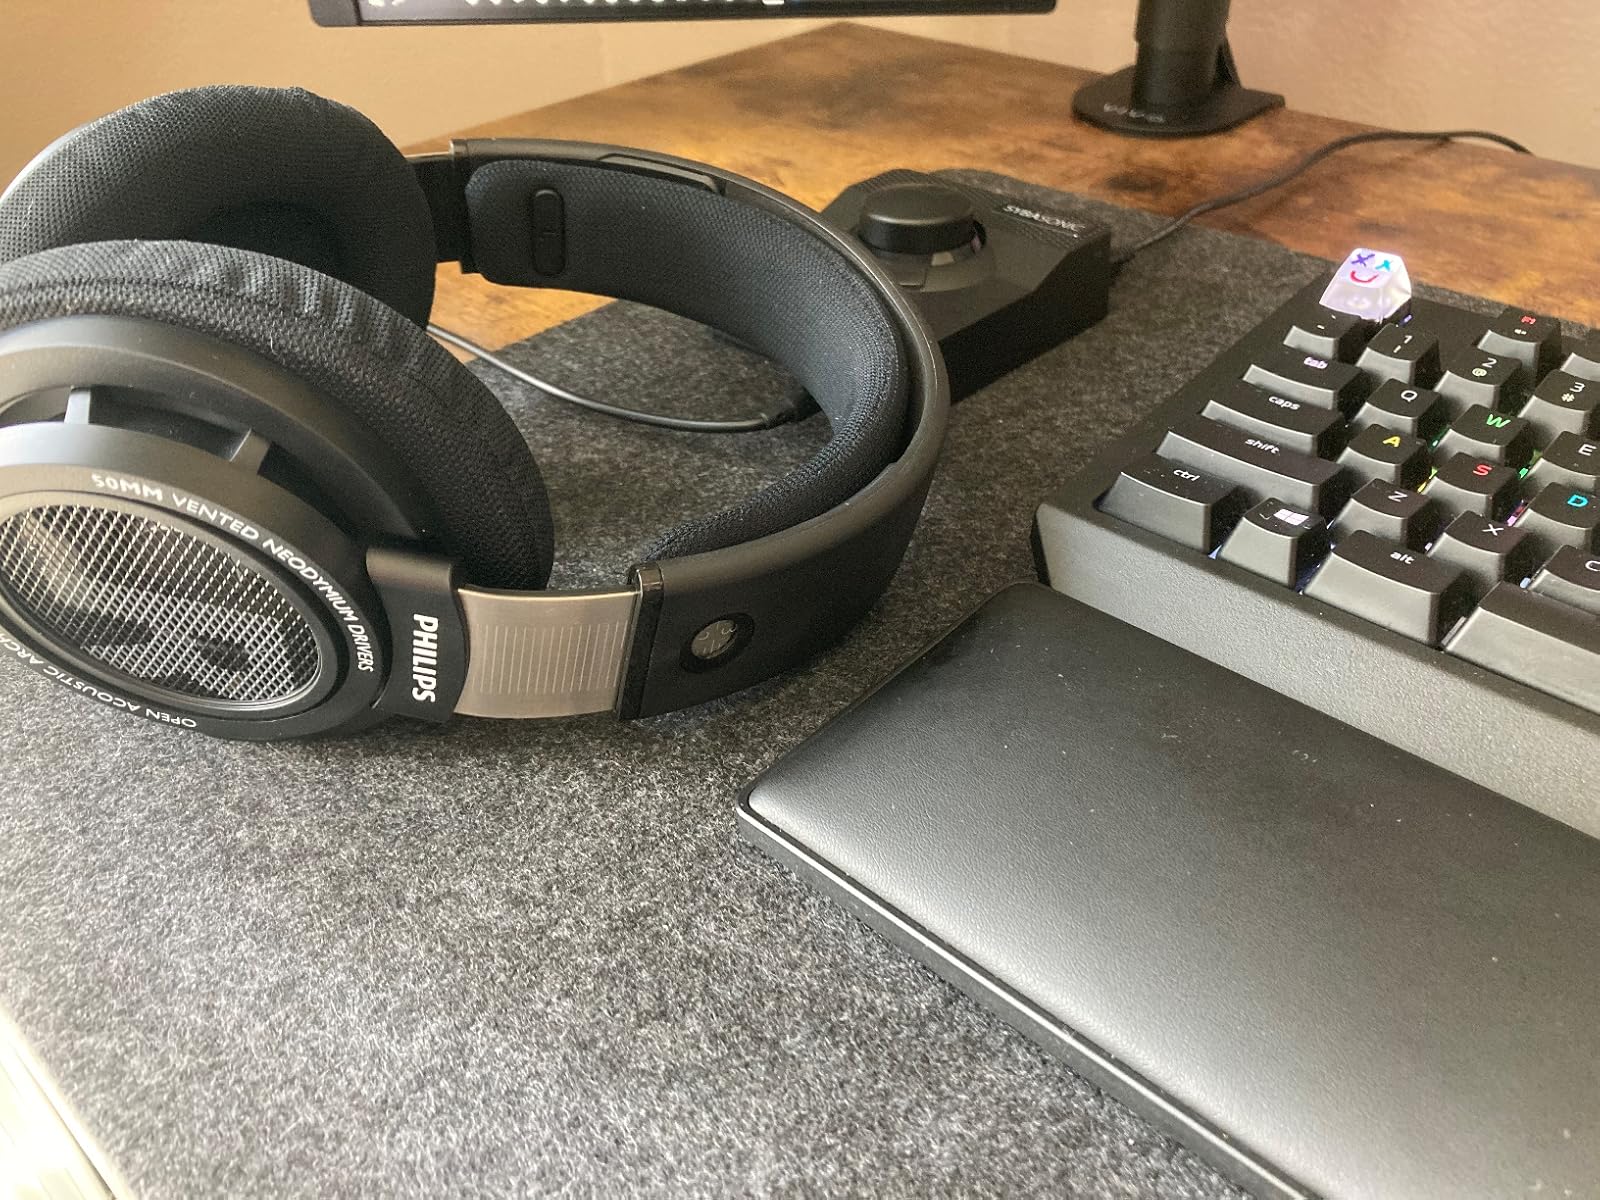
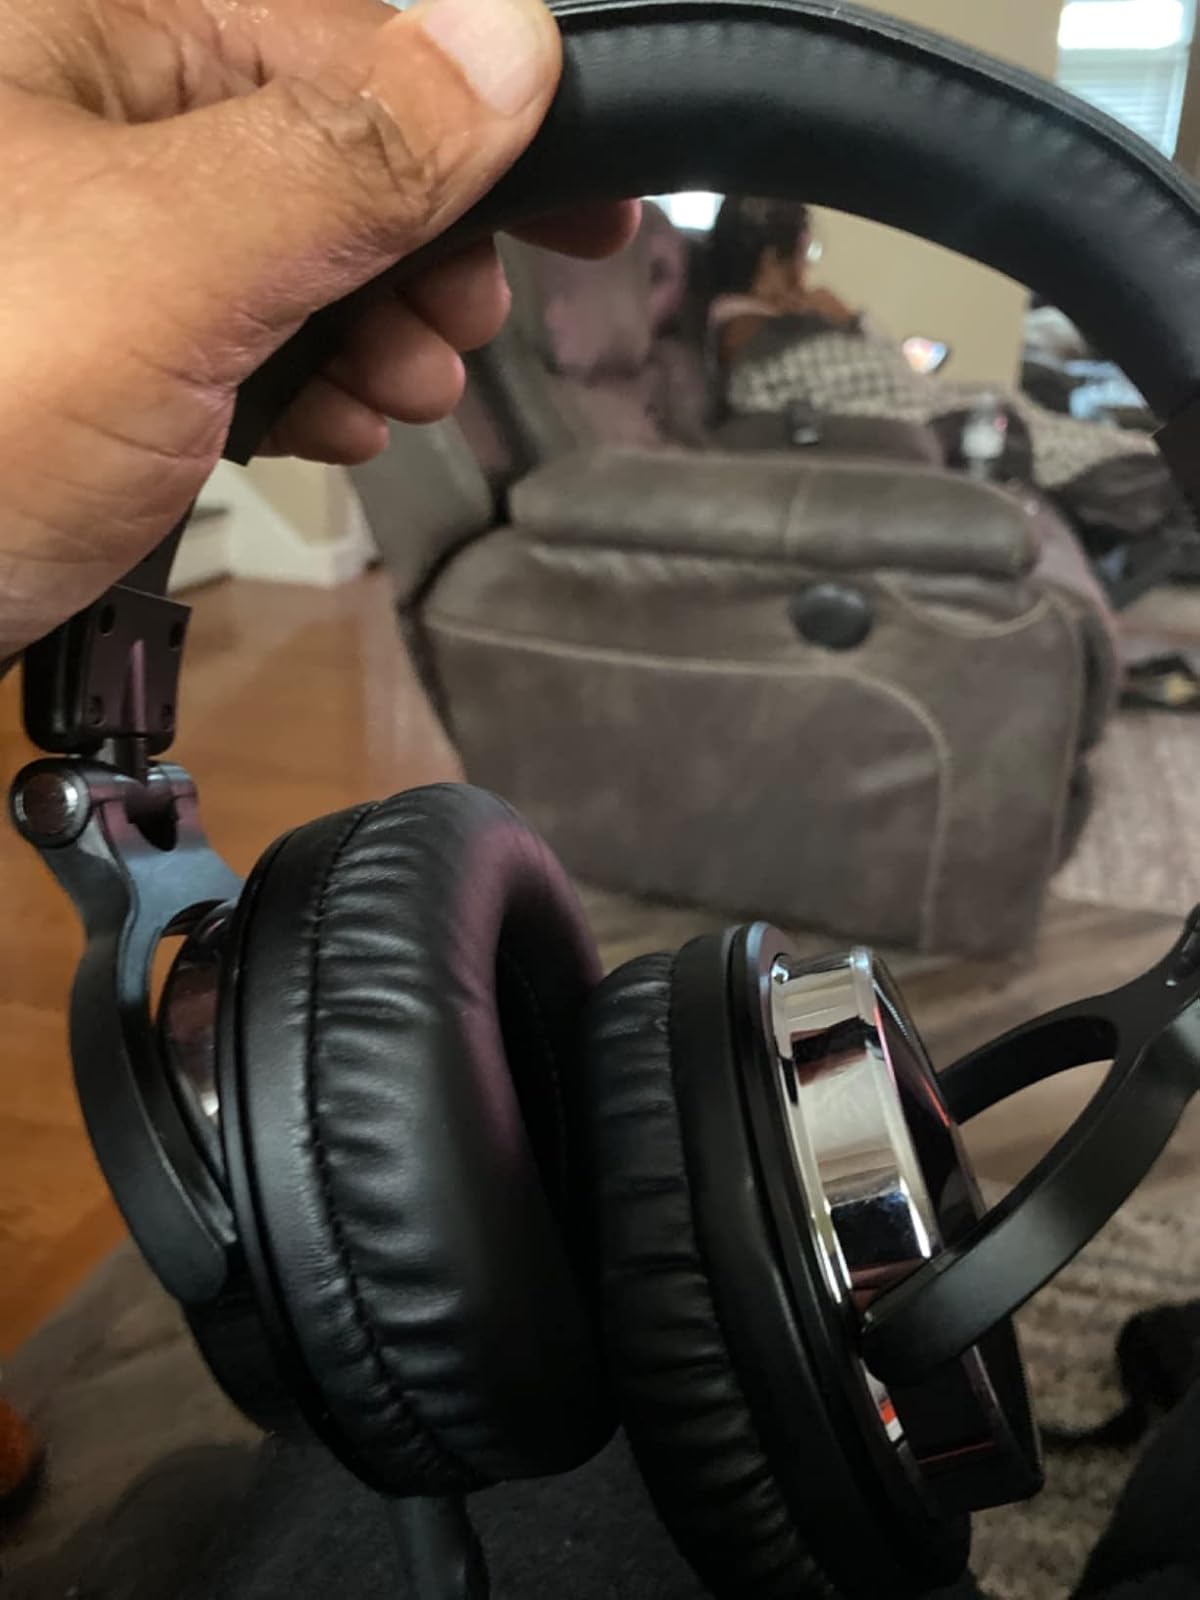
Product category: headphones
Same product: no